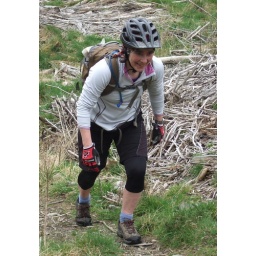
She decided it was to be a walking day out and ditched her bike in the river.